Sanjay Rajoura

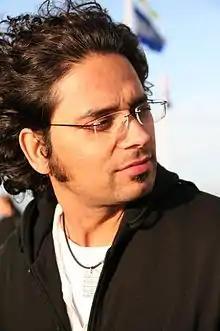
Sanjay Rajoura in 2009.

Sanjay Rajoura (born 18 September 1972) is a stand-up comedian. He is a part of trio of "Aisi Taisi Democracy.